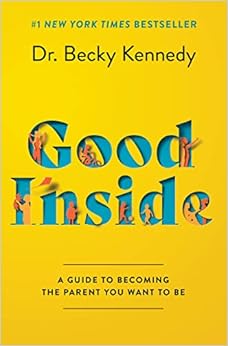
Good Inside: A Guide to Becoming the Parent You Want to Be
Category: Books
Review “Dr. Becky is profoundly changing the way we parent our kids and the way we parent ourselves. Her innovative work shows parents how to challenge inherited beliefs and behaviors and shift the paradigm of how we understand family dynamics. Her work is proof that we can be the parents we want to be--and that we are all good inside."  — Gabby Bernstein, #1 New York Times bestselling author of The Universe Has Your Back "Dr. Becky teaches parents that the foundation of child-rearing is building a solid relationship with their child and offering themselves grace along the way. Captivating and timely, Good Inside is a book parents can turn to at every stage of development, from infancy to adulthood, to continue building connection with their kids." — Nedra Tawwab, New York Times bestselling author of Set Boundaries, Find Peace "Parenting is the most important job we’ll ever have and the one we get the least training for, so we tend to follow what our parents did—which, often, wasn’t great. Emphasizing connection first, Dr. Becky offers a new way to parent, sharing clear advice and examples for setting boundaries with love and compassion. Good Inside is the book I wish I'd had when I was raising my kids; and I'm so glad they'll have it as they raise theirs." — Richard Schwartz, PhD, founder of Internal Family Systems and author of No Bad Parts "At a time when parents are sorely lacking in stamina and resources, Dr. Becky's wise words and deep insights offer a treasure trove of practical strategies and essential support. Good Inside is the book we all need right now, and the book that will continue to guide us for years to come." — Reshma Saujani, Founder of Girls Who Code and author of Pay Up “Warning: reading this book might make you a better parent. Whether you’re struggling to get your toddler to calm down or your teenager to open up, Becky Kennedy is a fountain of wisdom. She strikes the ideal balance between affirming your best instincts and challenging you to rethink your worst reactions.” — Adam Grant, #1 New York Times bestselling author of Think Again and host of the TED podcast WorkLife "Dr. Becky makes a solid case that self-development and child development go hand in hand, and helps readers accomplish both. Flush with useful ideas...parents will find this [book] well worth their time."  — Publishers Weekly About the Author Dr. Becky Kennedy is a clinical psychologist and mom of three, recently named “The Millennial Parenting Whisperer” by TIME Magazine , who’s rethinking the way we raise our children. She specializes in thinking deeply about what’s happening for kids and translating these ideas into simple, actionable strategies for parents to use in their homes. Dr. Becky's goal is to empower parents to feel sturdier and more equipped to manage the challenges of parenting.
Features: INSTANT #1 | NEW YORK TIMES | BESTSELLER | An Instant | Wall Street Journal | , | USA Today | , and Indie Bestseller | “This book is for any parent who has ever struggled under the substantial weight of caregiving—which is to say, all of us. | Good Inside | is not only a wise and practical guide to raising resilient, emotionally healthy kids, it’s also a supportive resource for overwhelmed parents who need more compassion and less stress. Dr. Becky is the smart, thoughtful, in-the-trenches parenting expert we’ve been waiting for!”—Eve Rodsky, | New York Times | bestselling author of | Fair Play | and | Find Your Unicorn Space | Dr. Becky Kennedy, wildly popular parenting expert and creator of @drbeckyatgoodinside, shares her groundbreaking approach to raising kids and offers practical strategies for parenting in a way that feels | good | . | Over the past several years, Dr. Becky Kennedy—known to her followers as “Dr. Becky”—has been sparking a parenting revolution. Millions of parents, tired of following advice that either doesn’t work or simply doesn’t feel good, have embraced Dr. Becky’s empowering and effective approach, a model that prioritizes connecting with our kids over correcting them. | Parents have long been sold a model of childrearing that simply doesn’t work. From reward charts to time outs, many popular parenting approaches are based on shaping behavior, not raising humans. These techniques don’t build the skills kids need for life, or account for their complex emotional needs. Add to that parents’ complicated relationships with their own upbringings, and it’s easy to see why so many caretakers feel lost, burned out, and worried they’re failing their kids. In | Good Inside, | Dr. Becky shares her parenting philosophy, complete with actionable strategies, that will help parents move from uncertainty and self-blame to confidence and sturdy leadership. | Offering perspective-shifting parenting principles and troubleshooting for specific scenarios—including sibling rivalry, separation anxiety, tantrums, and more— | Good Inside | is a comprehensive resource for a generation of parents looking for a new way to raise their kids while still setting them up for a lifetime of self-regulation, confidence, and resilience.